Chiapa de Corzo, Chiapas

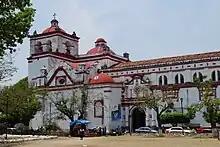
View of the Santo Domingo Church

The town/municipality is located about from the state capital of Tuxtla Gutiérrez and connected to the city of San Cristóbal de las Casas via Federal Highway 190 also known as the Panamerican Highway. The town is located along the Grijalva River and has one of the main docks along this waterway. The town is laid out in Spanish style, centered on a very large plaza which the municipality claims is larger than the Zocalo, or main plaza of Mexico City. (sec.